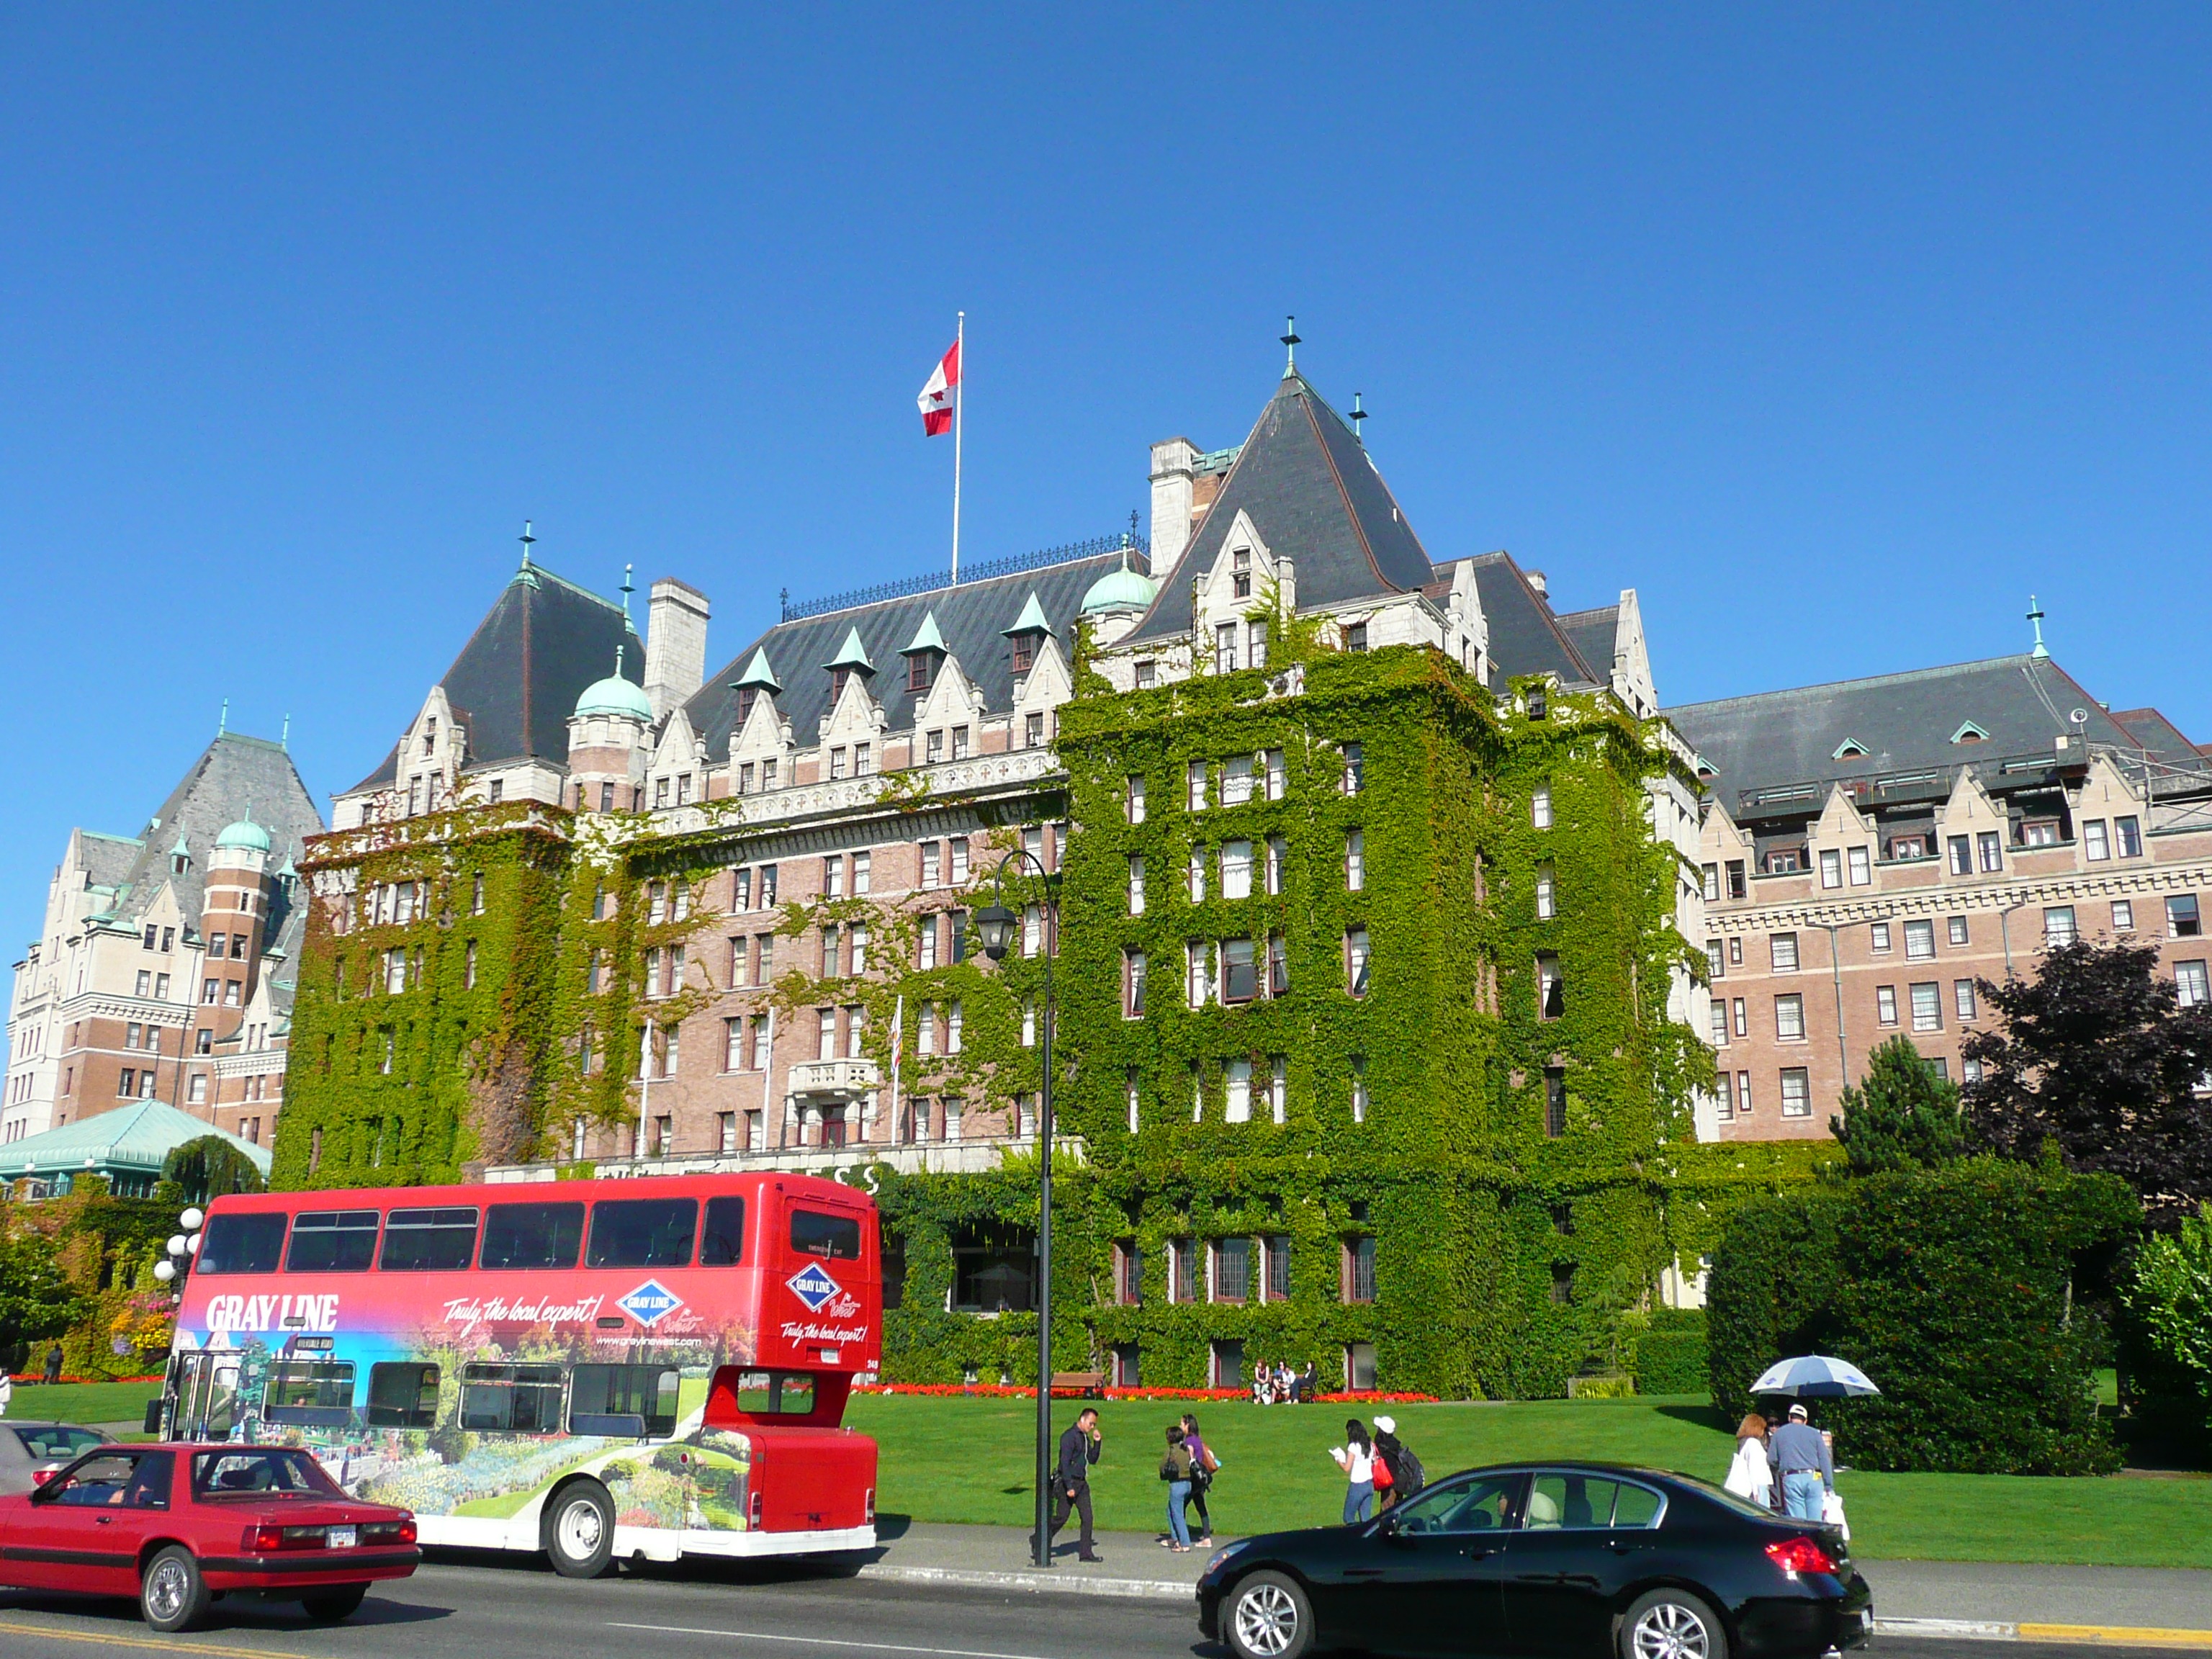
traffic, car, automobile, town, building, city, cityscape, vehicle, scenic, harbor, tourism, capital, canada, victoria, vehicles, british columbia, tours, double decker bus, empress hotel